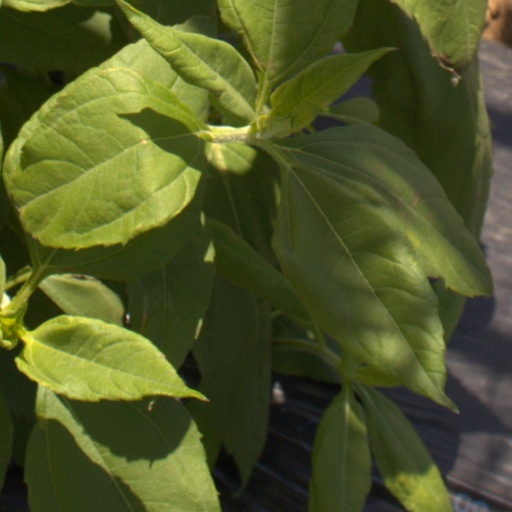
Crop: Jerusalem artichoke